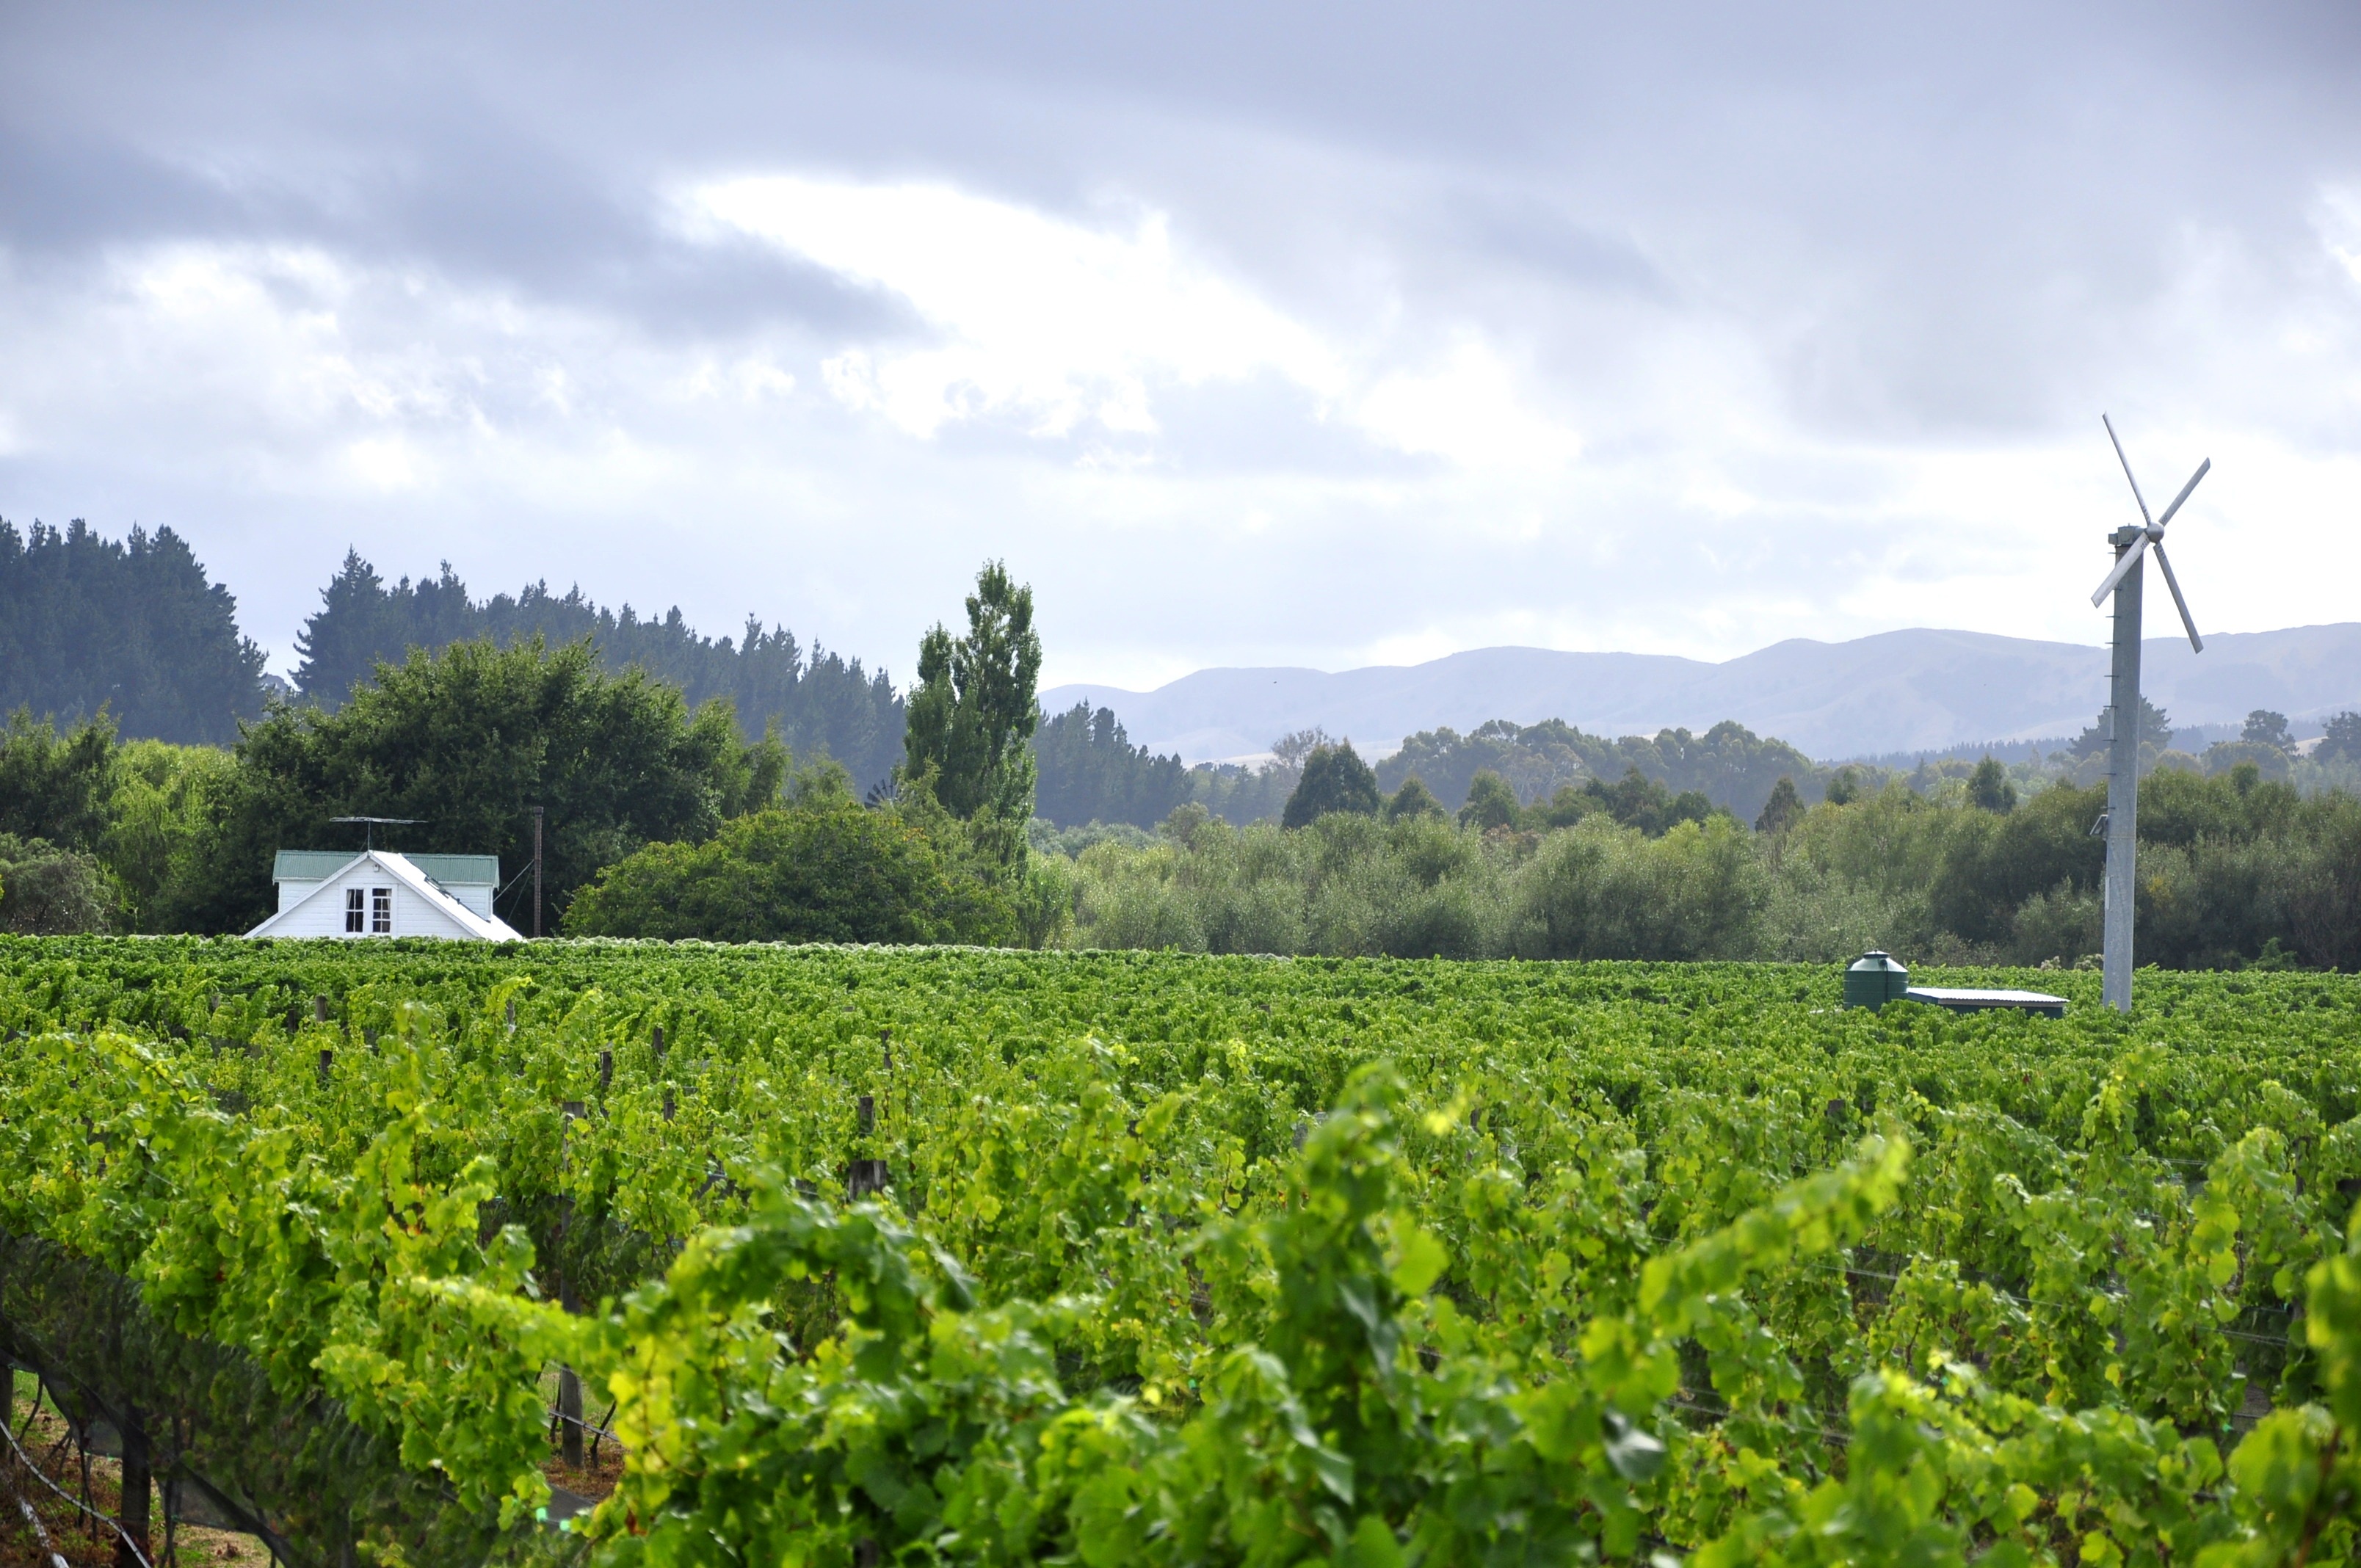
vineyard, field, farm, meadow, flower, windmill, crop, pasture, agriculture, new zealand, plantation, nz, winery, rural area, wairarapa